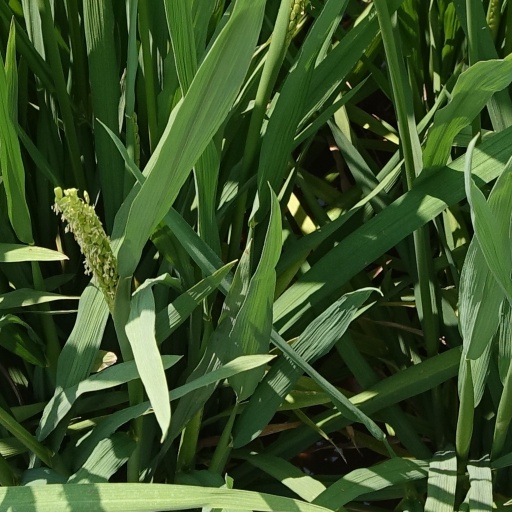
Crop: rice